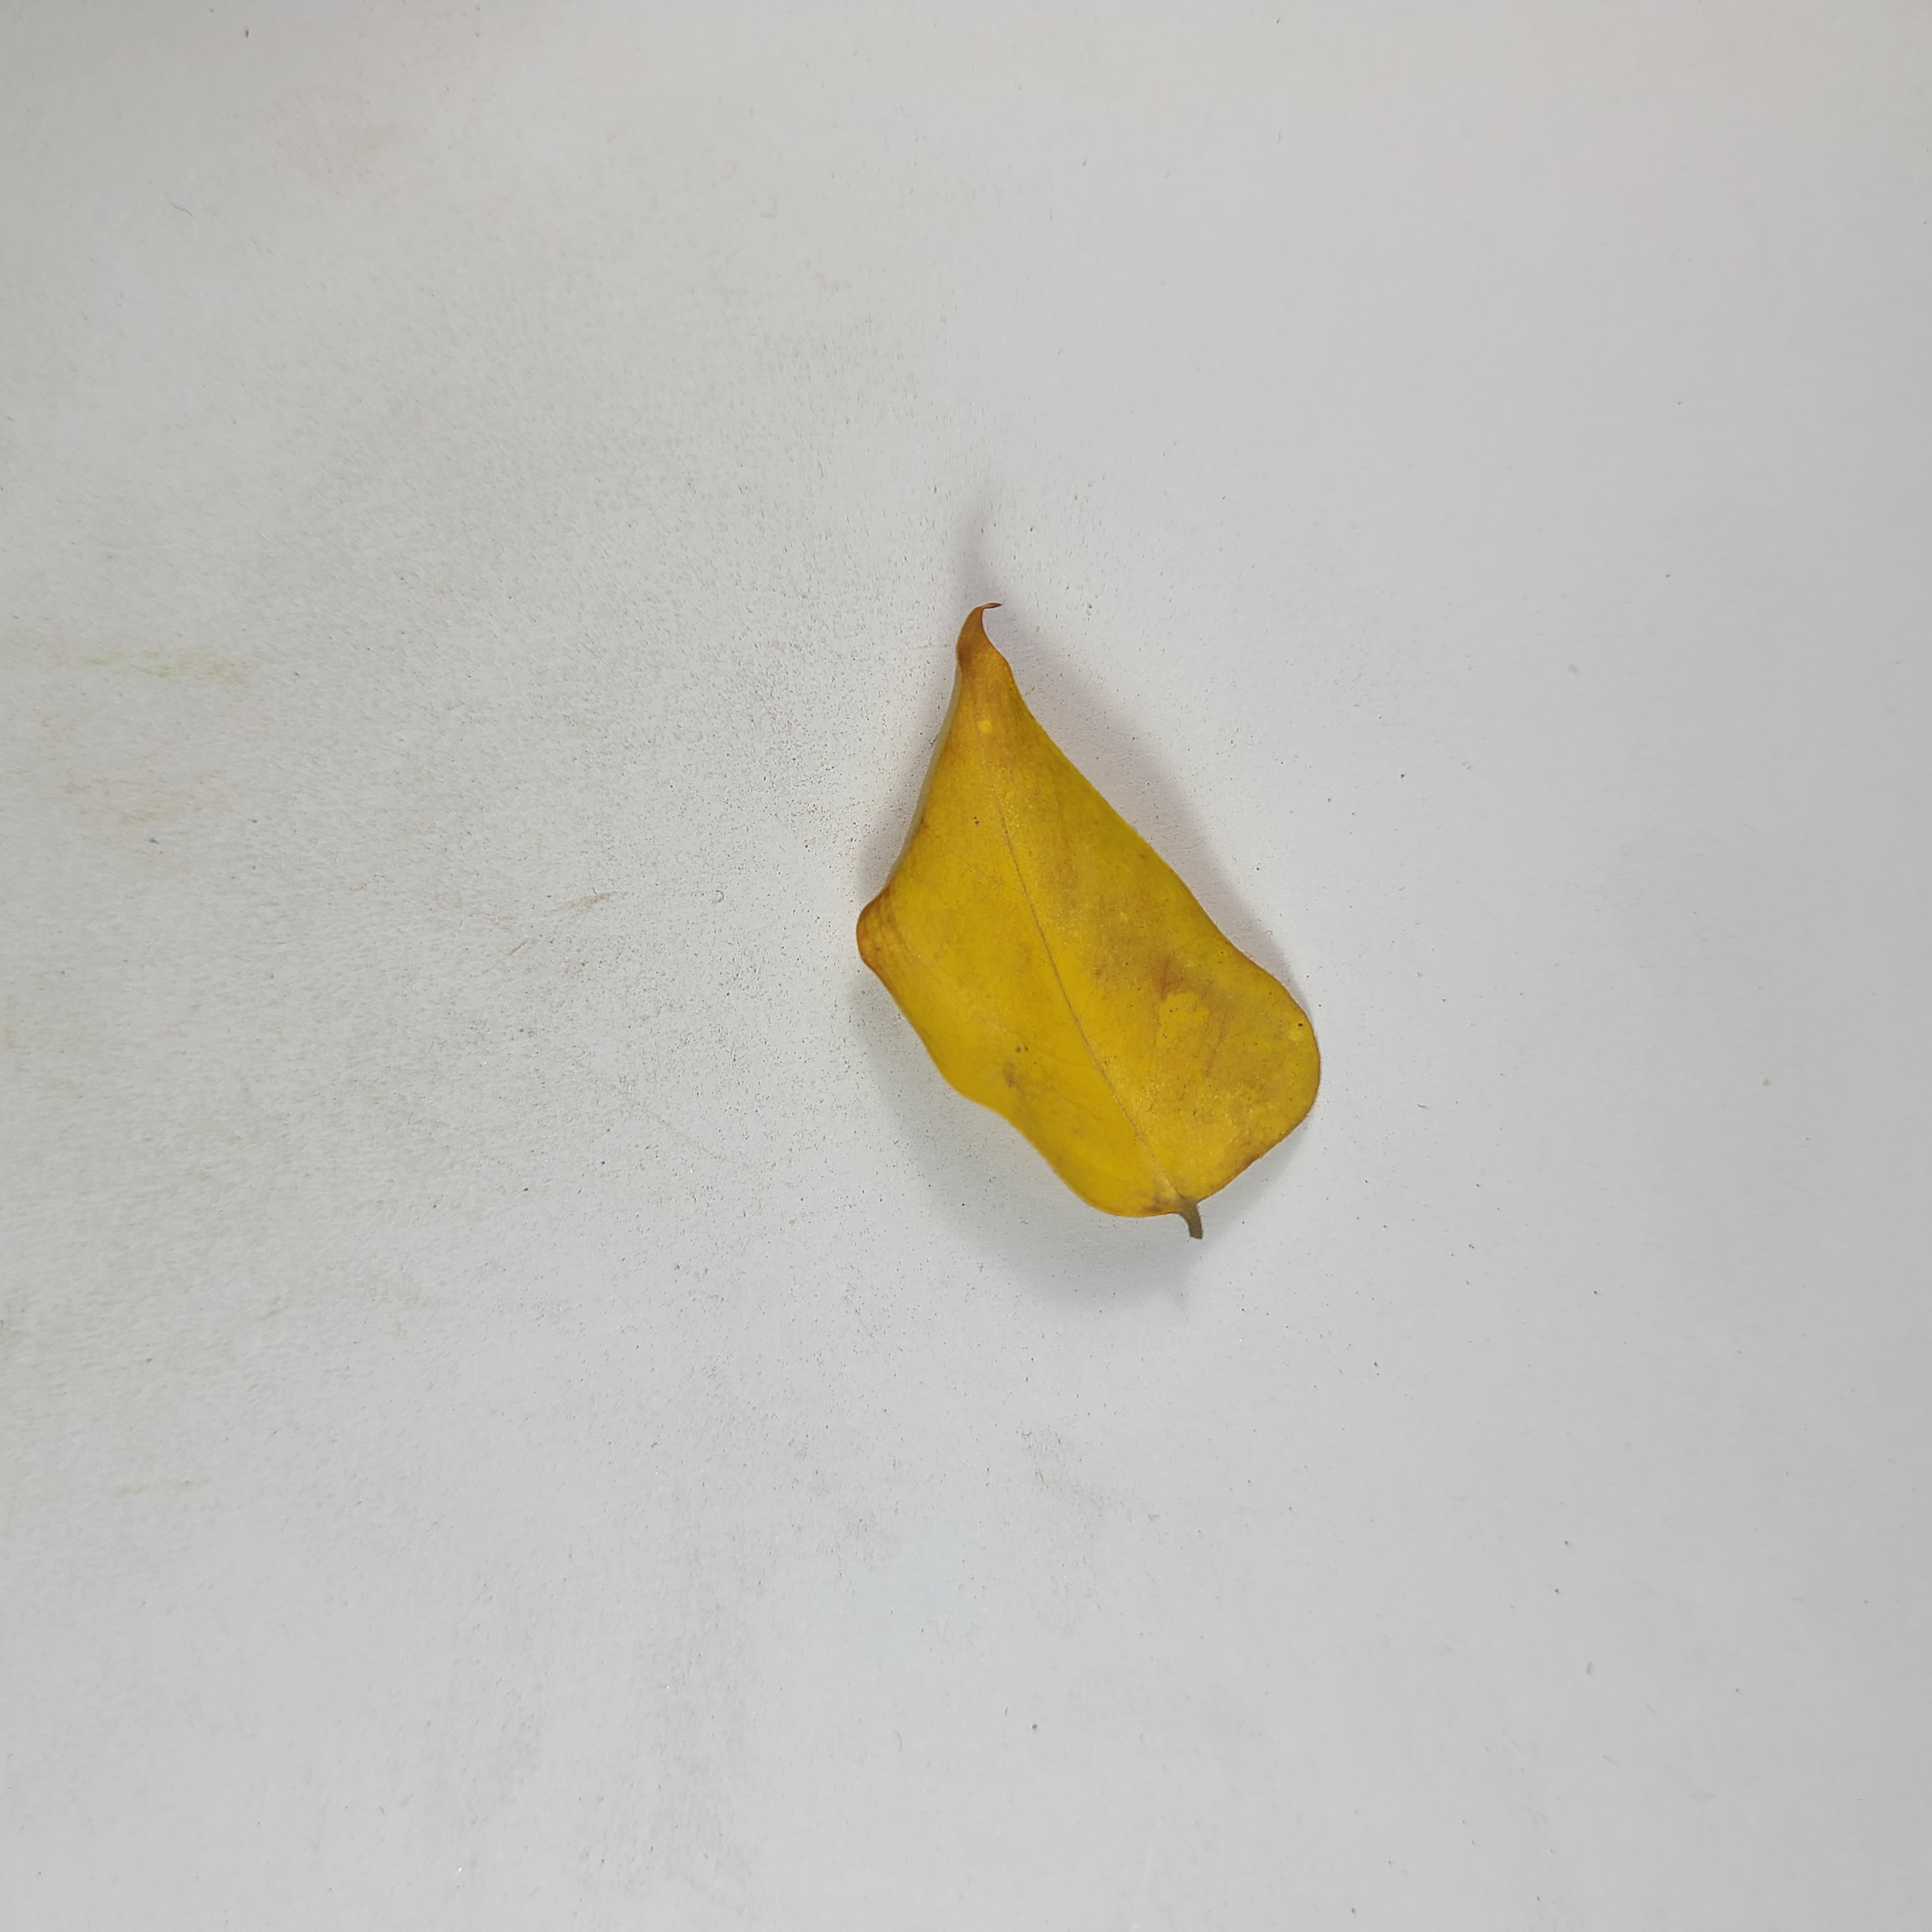
Label: Yellow Leaves